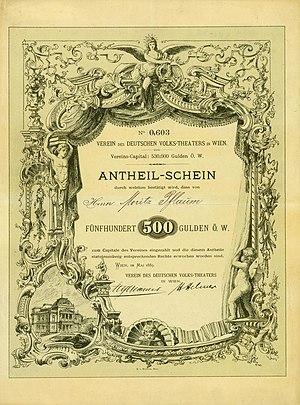
48° 12′ 18,51″ N, 16° 21′ 23,76″ E